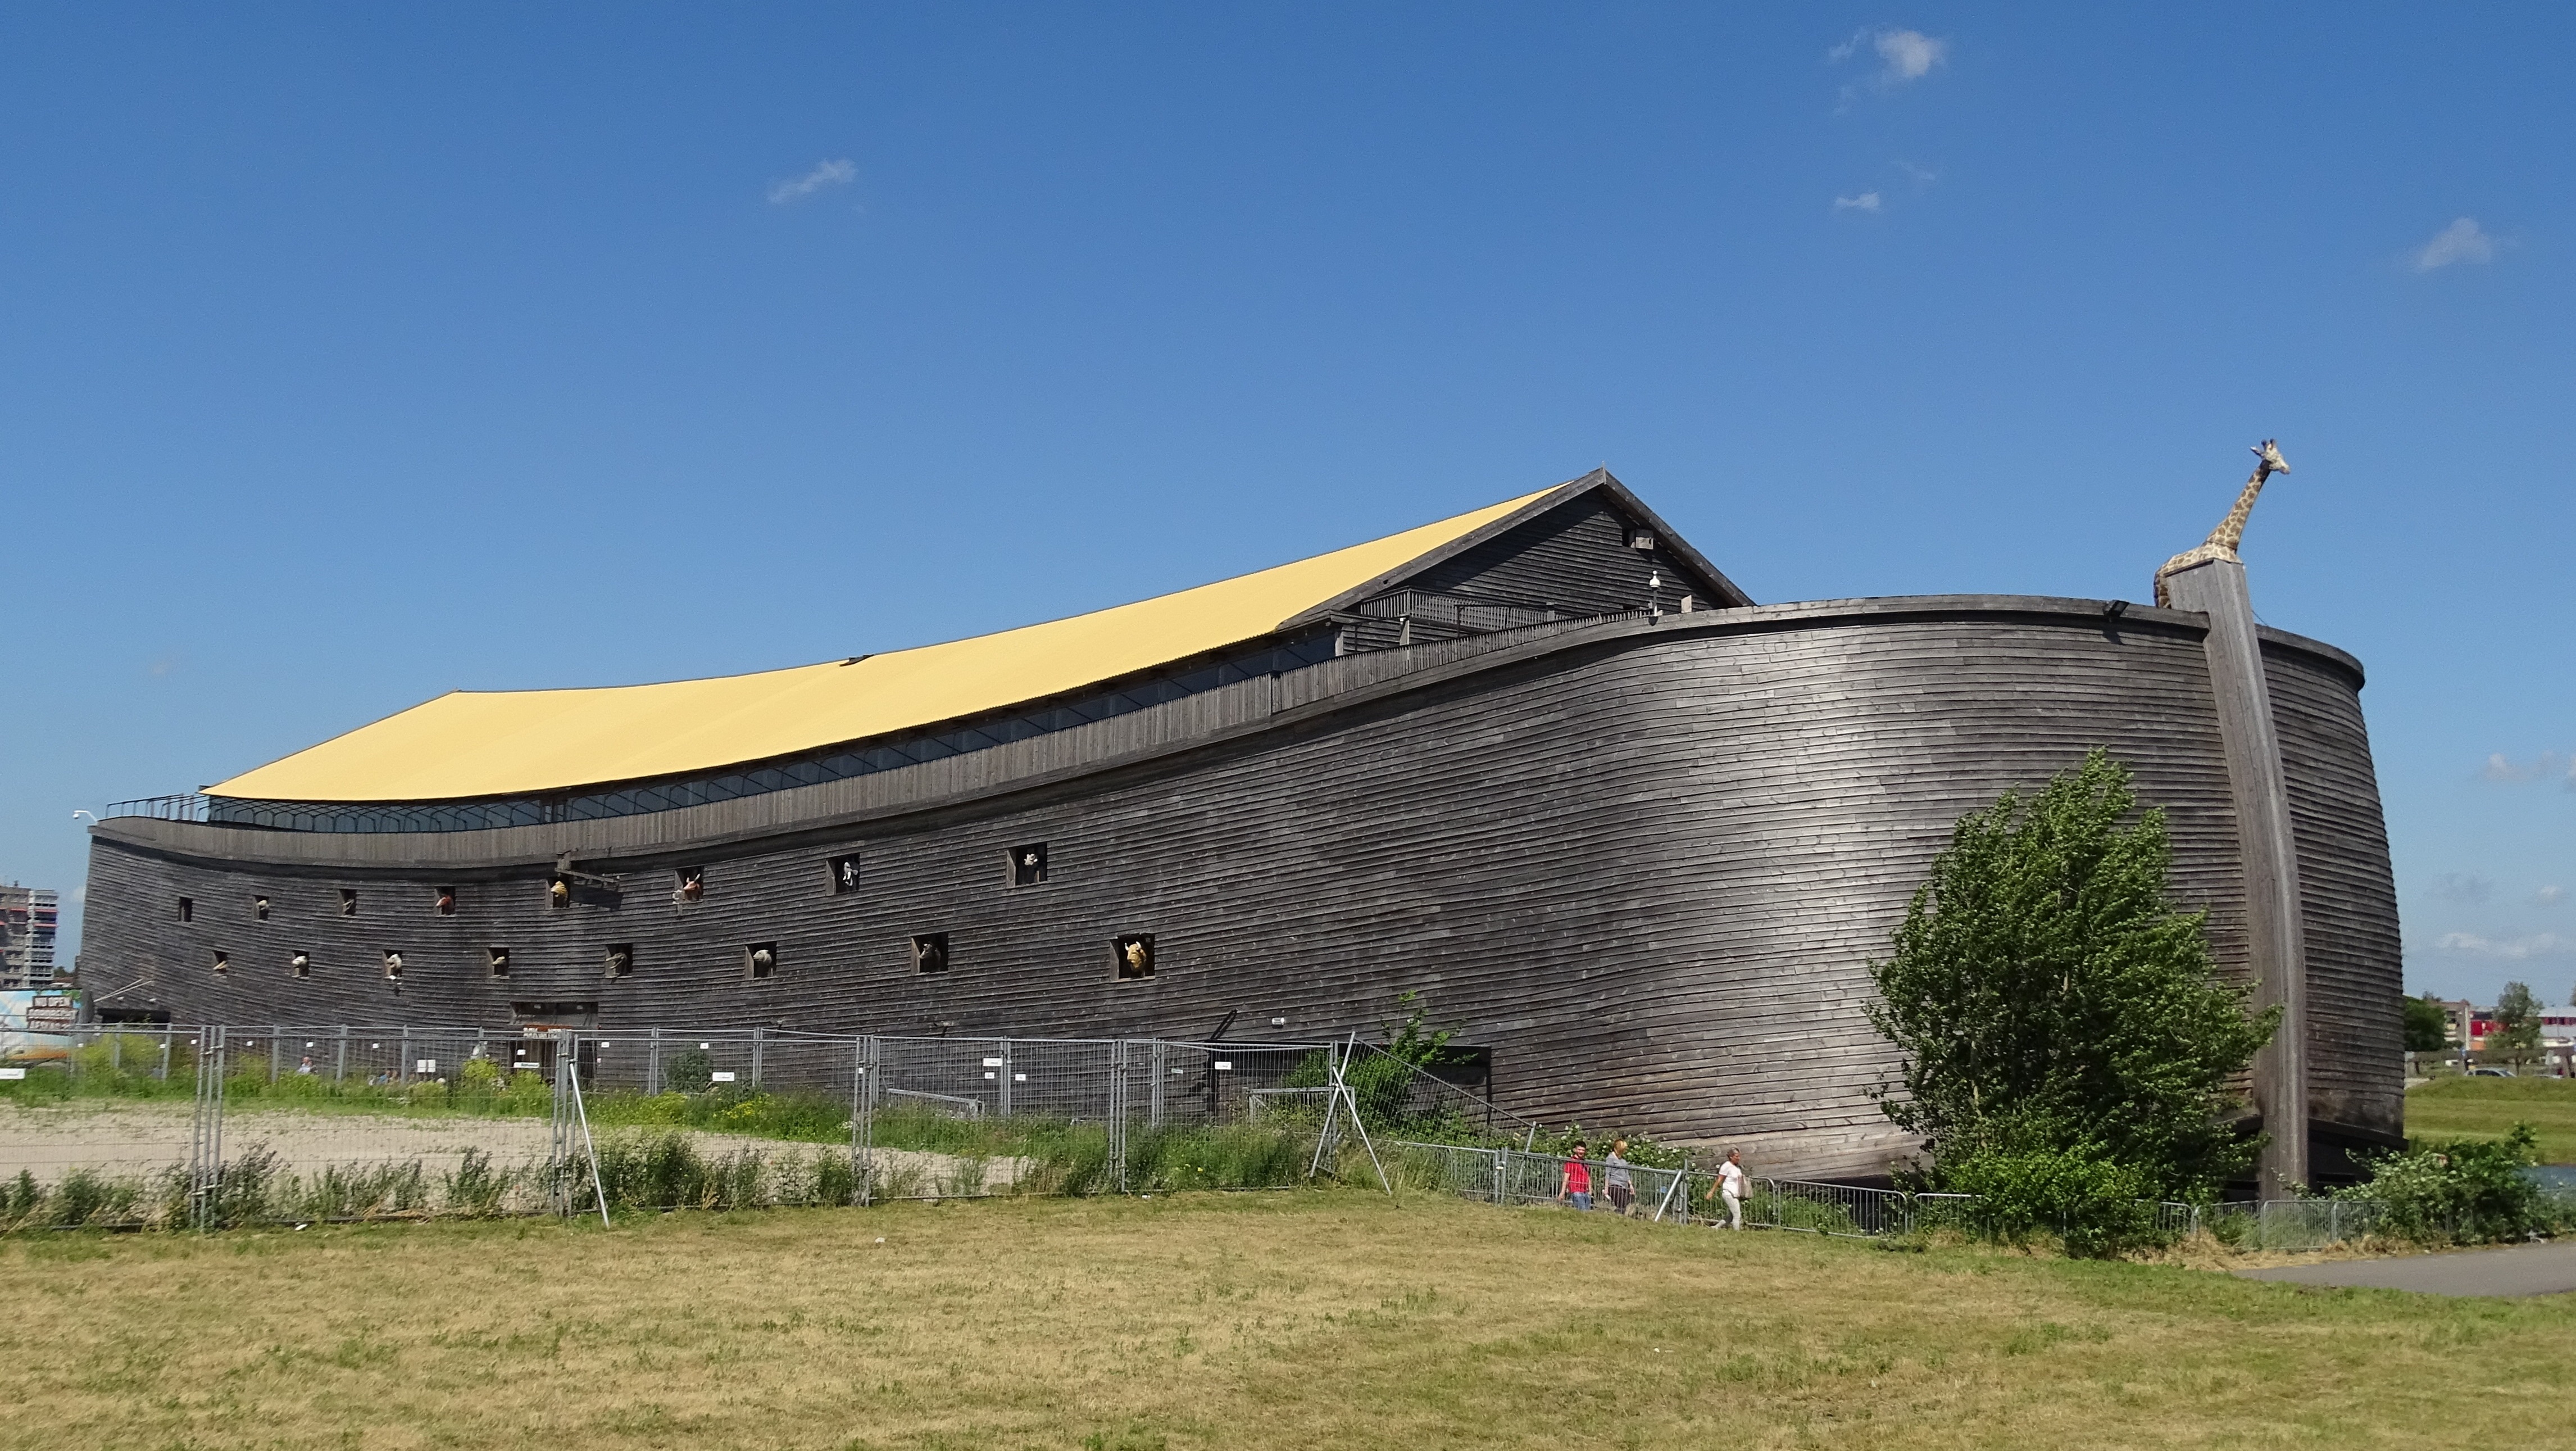
architecture, structure, building, stadium, place of worship, netherlands, arena, estate, dordrecht, archenoah, sport venue, johan huibers